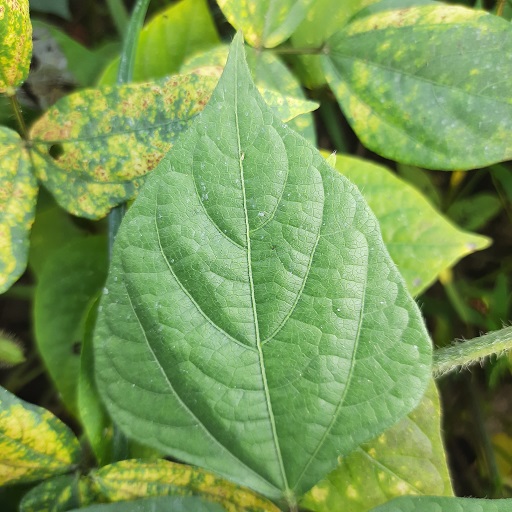
Label: Healthy